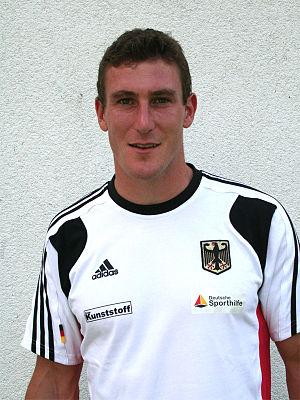
Sebastian Brendel est un céiste allemand pratiquant la course en ligne qui est triple champion olympique.